Rockaway, Queens

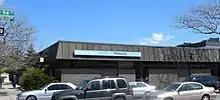
A Queens Public Library branch on the peninsula

Rockaway's famous amusement park, Rockaways' Playland, was built in 1901 and quickly became a major attraction for people around the region. With its growing popularity, concern over swimming etiquette became a problem and early in 1904, the Captain of the NYPD, Louis Kreuscher, issued rules for those using the beach, censoring the bathing suits to be worn, where photographs could be taken, and specifying that women in bathing suits were not allowed to leave the beachfront. The park was grand for its time. One of its most popular attractions, the Atom Smasher roller coaster, would be featured at the beginning of "This is Cinerama", a pre-IMAX type movie, in 1952. An Olympic-size swimming pool and a million-dollar midway also were built within the amusement park; they would serve the community for more than 80 years. It was a popular place for New York families until 1985, when insurance costs and competition from major regional parks made it impossible to continue operations.